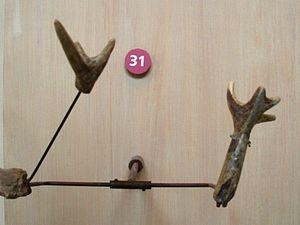
Lagomeryx est un genre d'ongulé artiodactyle ayant vécu
Les Palaeomerycidae sont une famille éteinte de ruminants, ancêtre probable des cerfs et des cerfs porte-musc. Ils ont vécu en Amérique du Nord et du Sud, en Eurasie et en Afrique entre 55,8 et 4,9 millions d'années avant notre ère, pendant une cinquantaine de millions d'années.